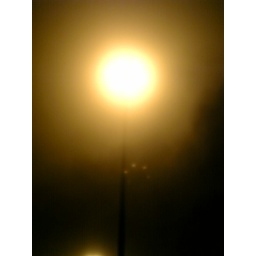
The street lamp at 4 in the morning.. the fog making everything blur..